Book of Shadows

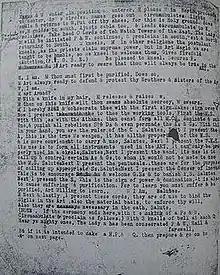
A typescript from a page of "Ye Booke of Ye Art Magical"

A leather bound manuscript written in Gardner's handwriting that was titled "Ye Bok of Ye Art Magical" was later found amongst his papers from the Museum after his death by Aidan Kelly and was later obtained by Richard and Tamarra James of the Wiccan Church of Canada. It appeared to be a first draft of Gardner's Book of Shadows, and featured sections based upon the rituals of Ordo Templi Orientis which had been devised by the occultist Aleister Crowley. Gardner had gained access to these rituals in 1946, when he had purchased a charter from Crowley giving him permission to perform the OTO rituals.